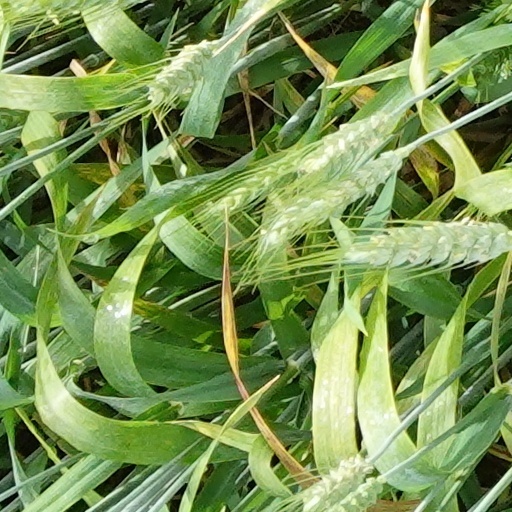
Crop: wheat